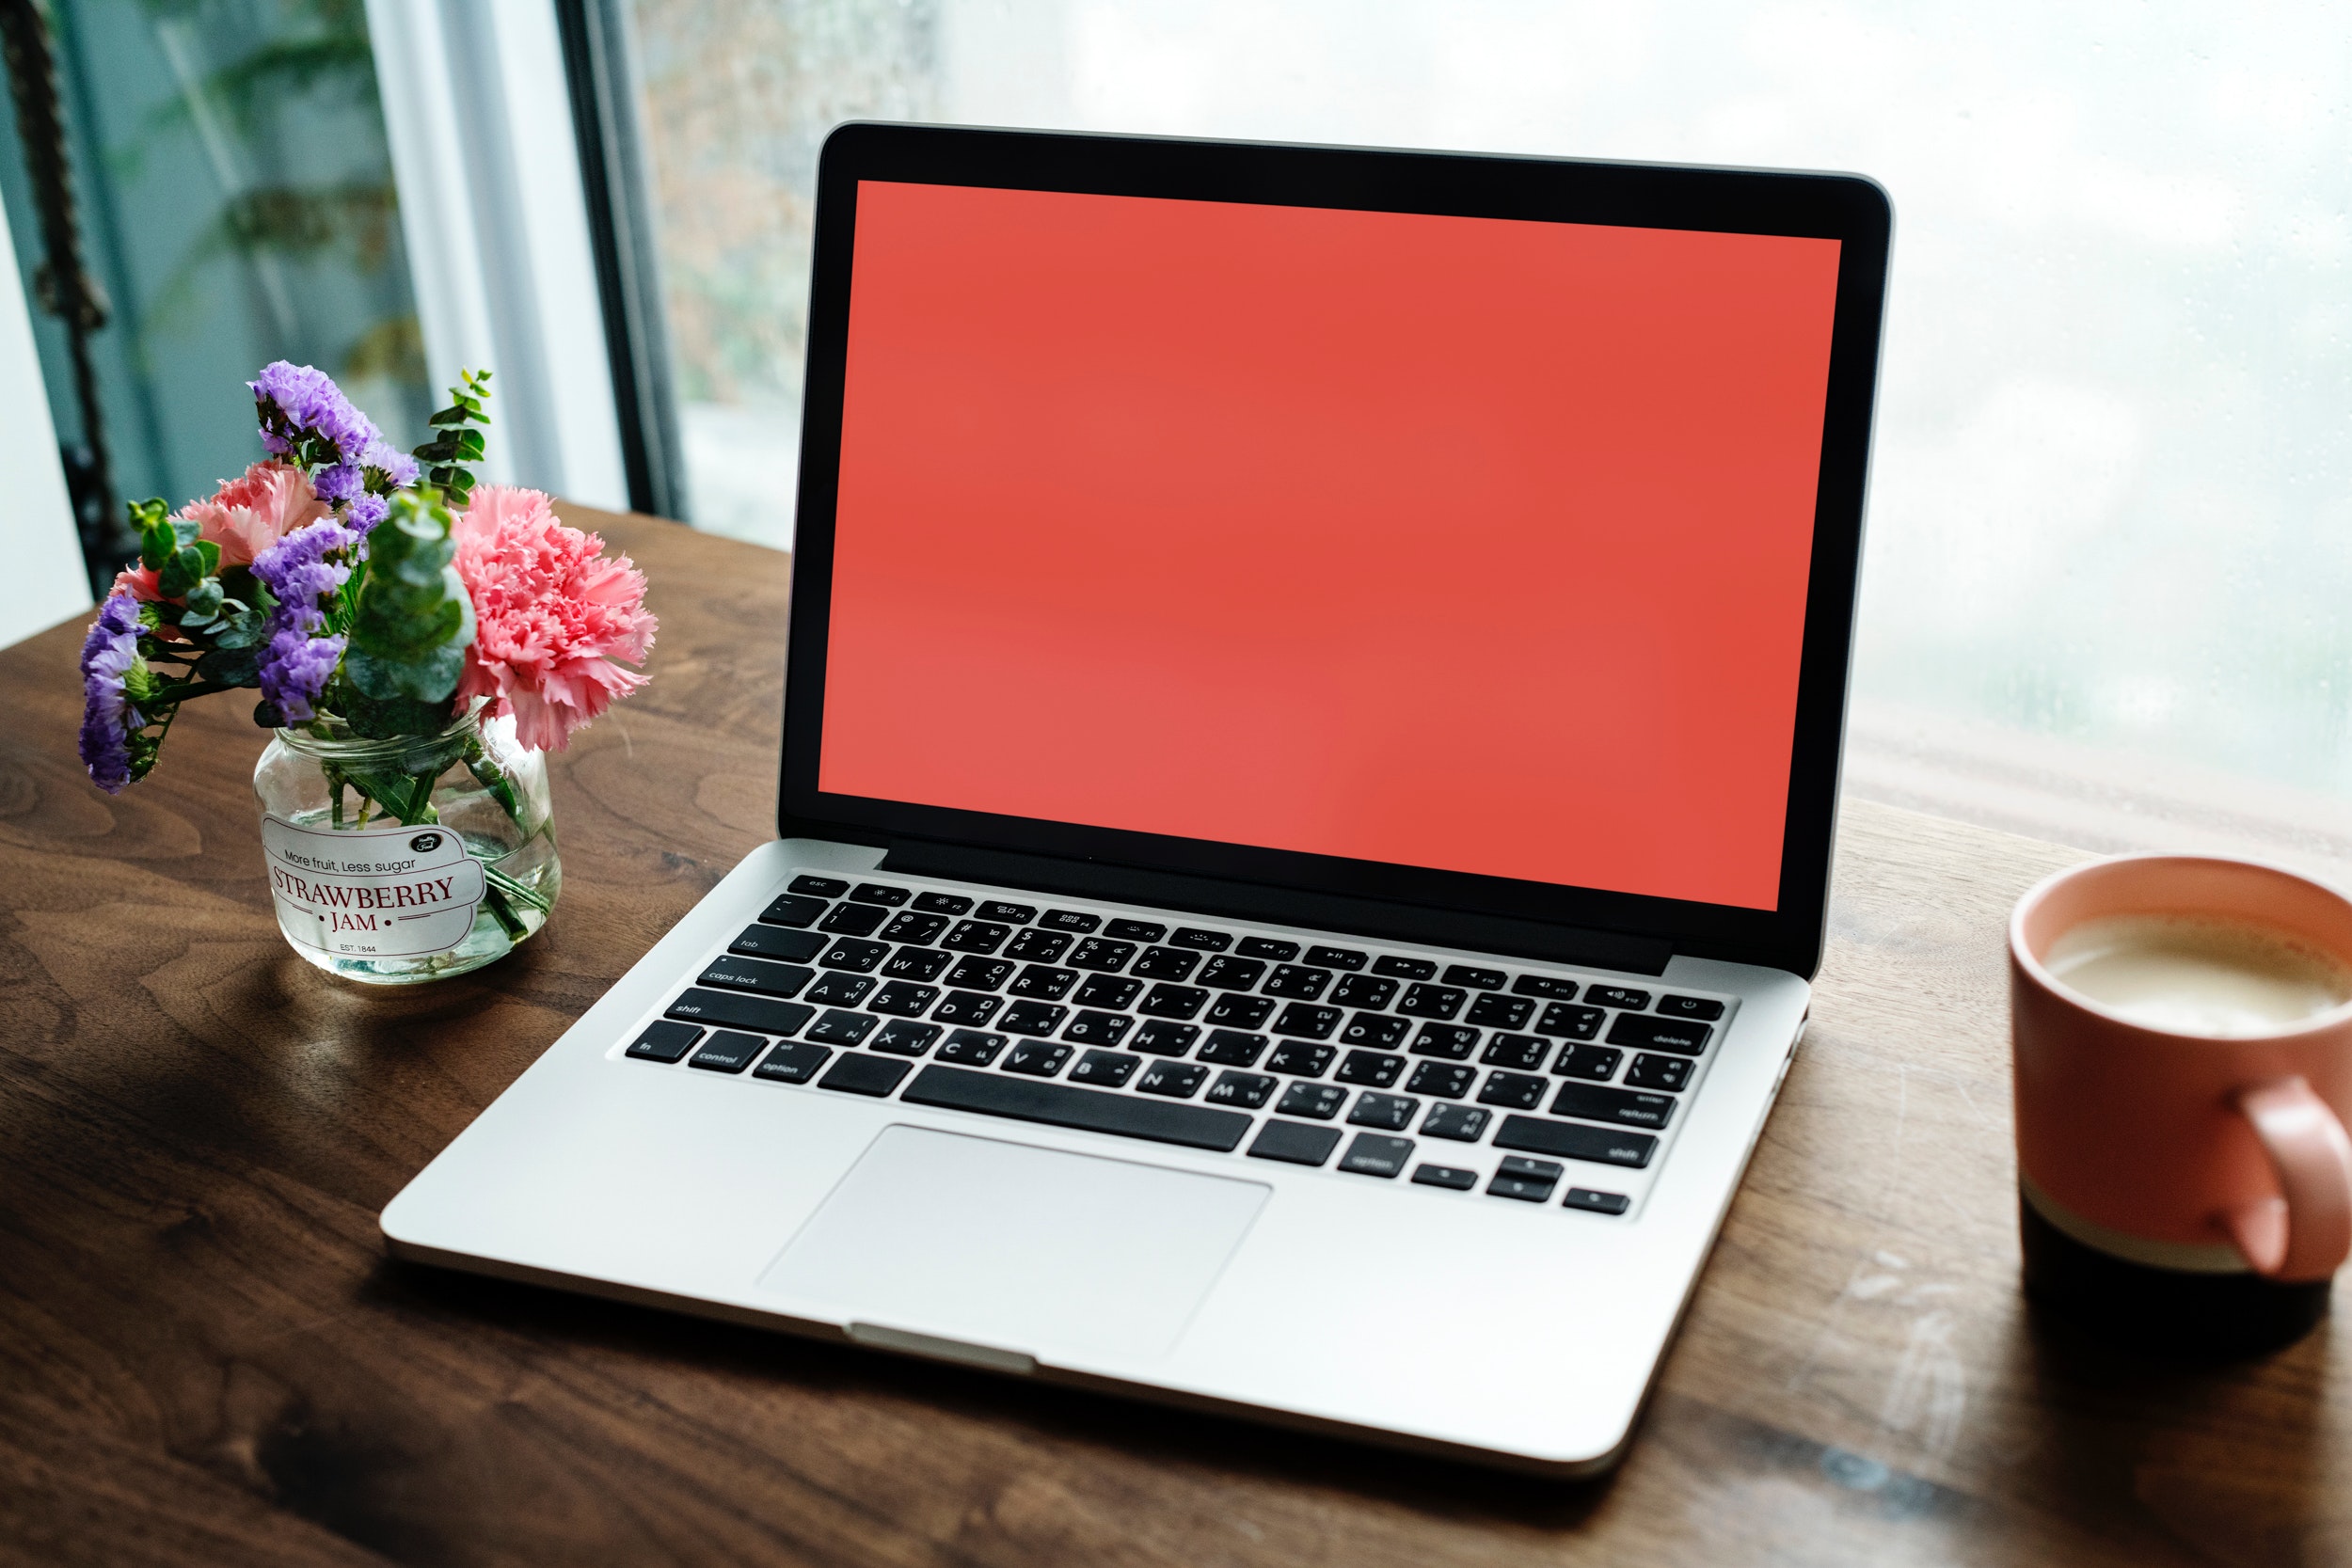
laptop, red, electronic device, technology, computer, netbook, table, desk, ipad, computer keyboard, touchpad, personal computer, coffee cup, gadget, cup, space bar, computer desk, furniture, multimedia